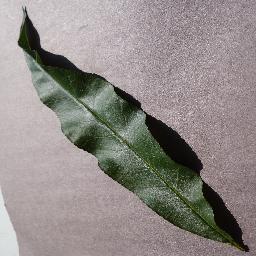
Label: Peach___healthy